Beresheet

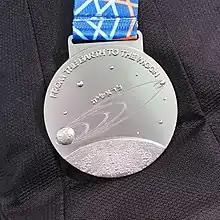
Trajectory on a silver medal of the 2019 International Physics Olympiad

In October 2015, SpaceIL signed a contract for a launch from Cape Canaveral in Florida on a SpaceX Falcon 9 booster, via Spaceflight Industries. It was launched on 22 February 2019 at 01:45 UTC (20:45 local time on 21 February 2019) as a secondary payload, along with the telecom satellite PSN-6. "Beresheet" was controlled by a command center in Yehud, Israel.